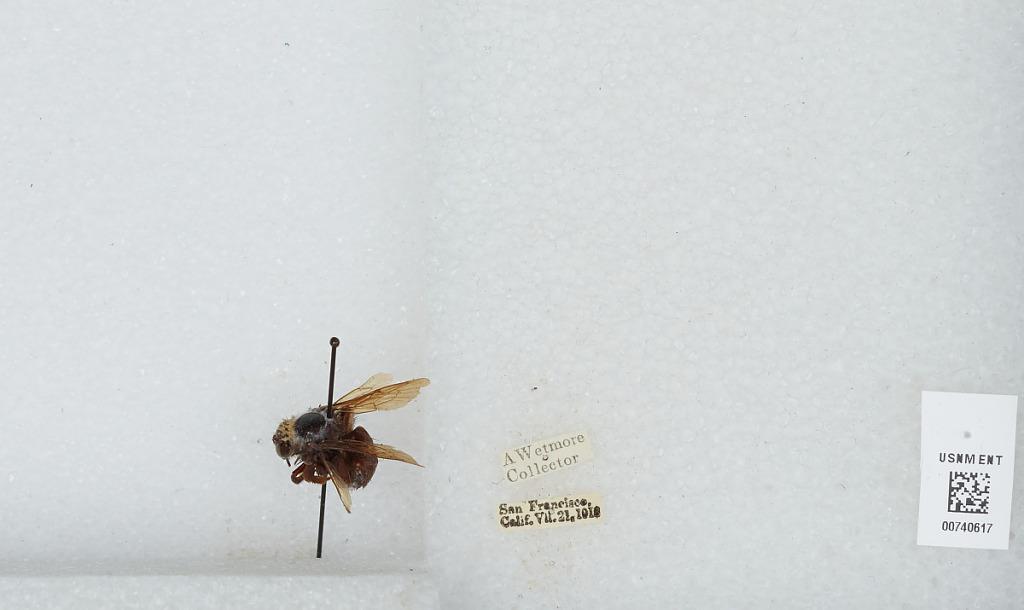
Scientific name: Bombus (Pyrobombus) vosnesenskii Radoszkowski
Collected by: A. Wetmore
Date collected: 1918-7-21
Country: United States
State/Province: California
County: San Francisco
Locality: San Francisco
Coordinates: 37.7775, -122.416